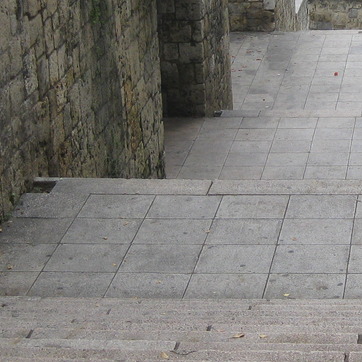
Material: stone